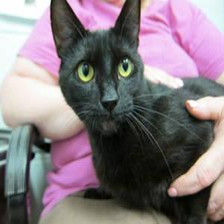
Species: cat
Breed: Bombay